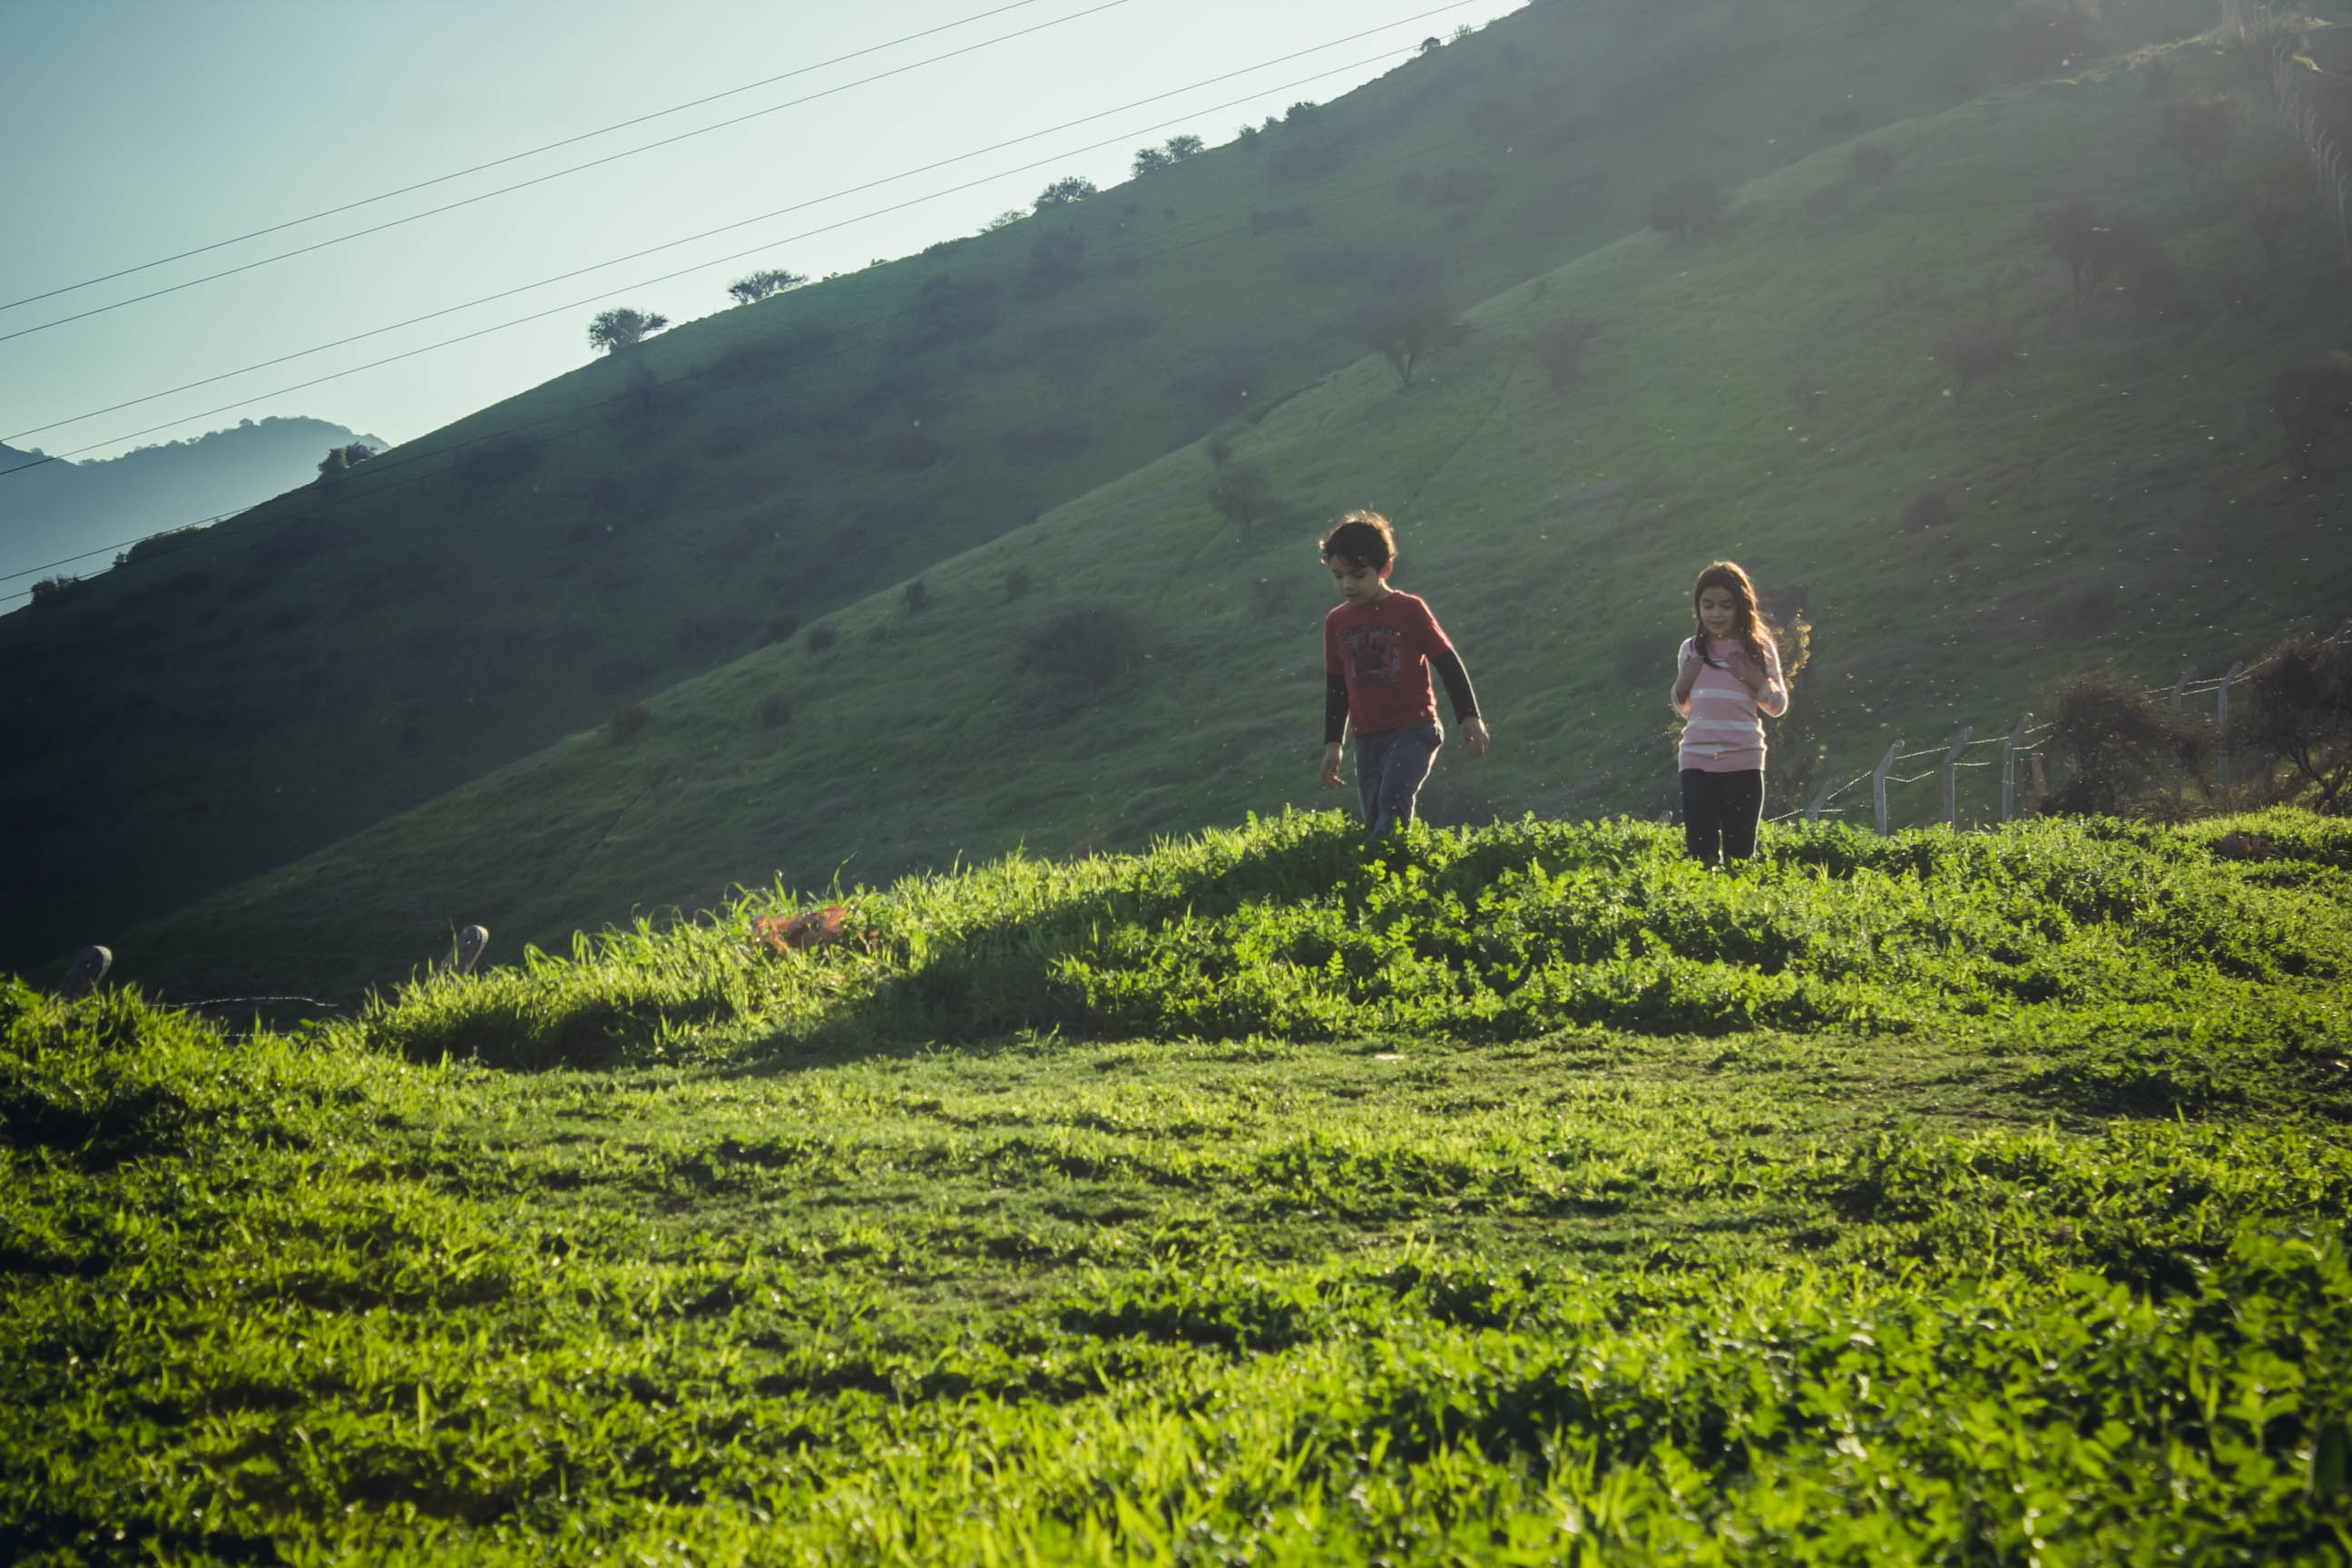
grass, mountain, field, meadow, hill, valley, mountain range, green, agriculture, highland, grassland, plantation, plateau, rural area, paddy field, atmospheric phenomenon, mountainous landforms